Obesity in the Pacific

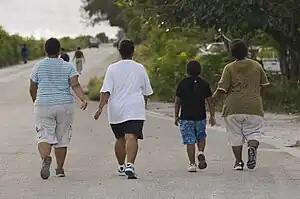
Nauruan residents walking around Nauru International Airport

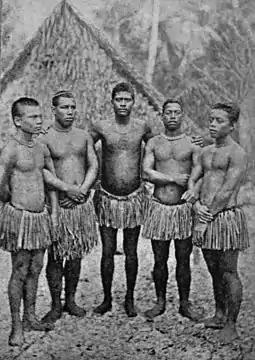
Young Nauruans in 1914

Pacific island nations and associated states make up the top seven on a 2007 list of heaviest countries, and eight of the top ten. In all these cases, more than 70% of citizens aged 15 and over are obese. A mitigating argument is that the BMI measures used to appraise obesity in European bodies may need to be adjusted for appraising obesity in Polynesian bodies, which typically have larger bone and muscle mass than European bodies; however, this would not account for the drastically higher rates of cardiovascular disease and type 2 diabetes among these same islanders.